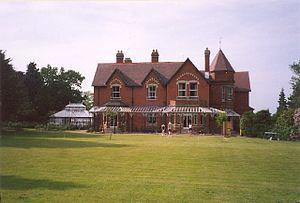
Cette liste des musées du Shropshire, Angleterre contient des musées qui sont définis dans ce contexte comme des institutions qui recueillent et soignent des objets d'intérêt culturel, artistique, scientifique ou historique. leurs collections ou expositions connexes disponibles pour la consultation publique. Sont également inclus les galeries d'art à but non lucratif et les galeries d'art universitaires. Les musées virtuels ne sont pas inclus.